Abortion in Hawaii

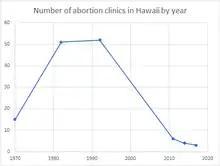
Number of abortion clinics in Hawaii by year

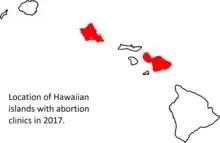

Abortions in 1970 were required to take place in a hospital. They cost around US$350, and 57.5% of women used personal funds or loans to cover the cost of their abortion. In 1970, the first year that abortion was legal in the state, abortions were performed at fifteen hospitals. Between 1982 and 1992, the number of abortion clinics in the state increased by one, going from 51 in 1982 to 52 in 1992. In 2011, there were only six clinics in the state, partly a result of the lack of doctors more generally in the state. In 2014, there were four abortion clinics in the state. In 2014, 40% of the counties in the state did not have an abortion clinic. That year, 5% of women in the state aged 15–44 lived in a county without an abortion clinic. By 2017, there were only three clinics left.